Sexual selection in insects

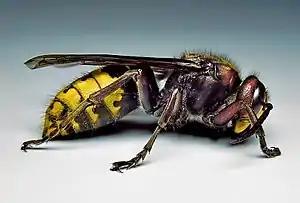
"Vespa crabro" A social hornet

Sexual selection in insects is about how sexual selection functions in insects. The males of some species have evolved exaggerated adornments and mechanisms for self-defense. These traits play a role in increasing male reproductive expectations by triggering male-male competition or influencing the female mate choice, and can be thought of as functioning on three different levels: individuals, colonies, and populations within an area.